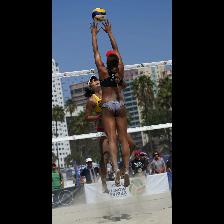
Label: Human